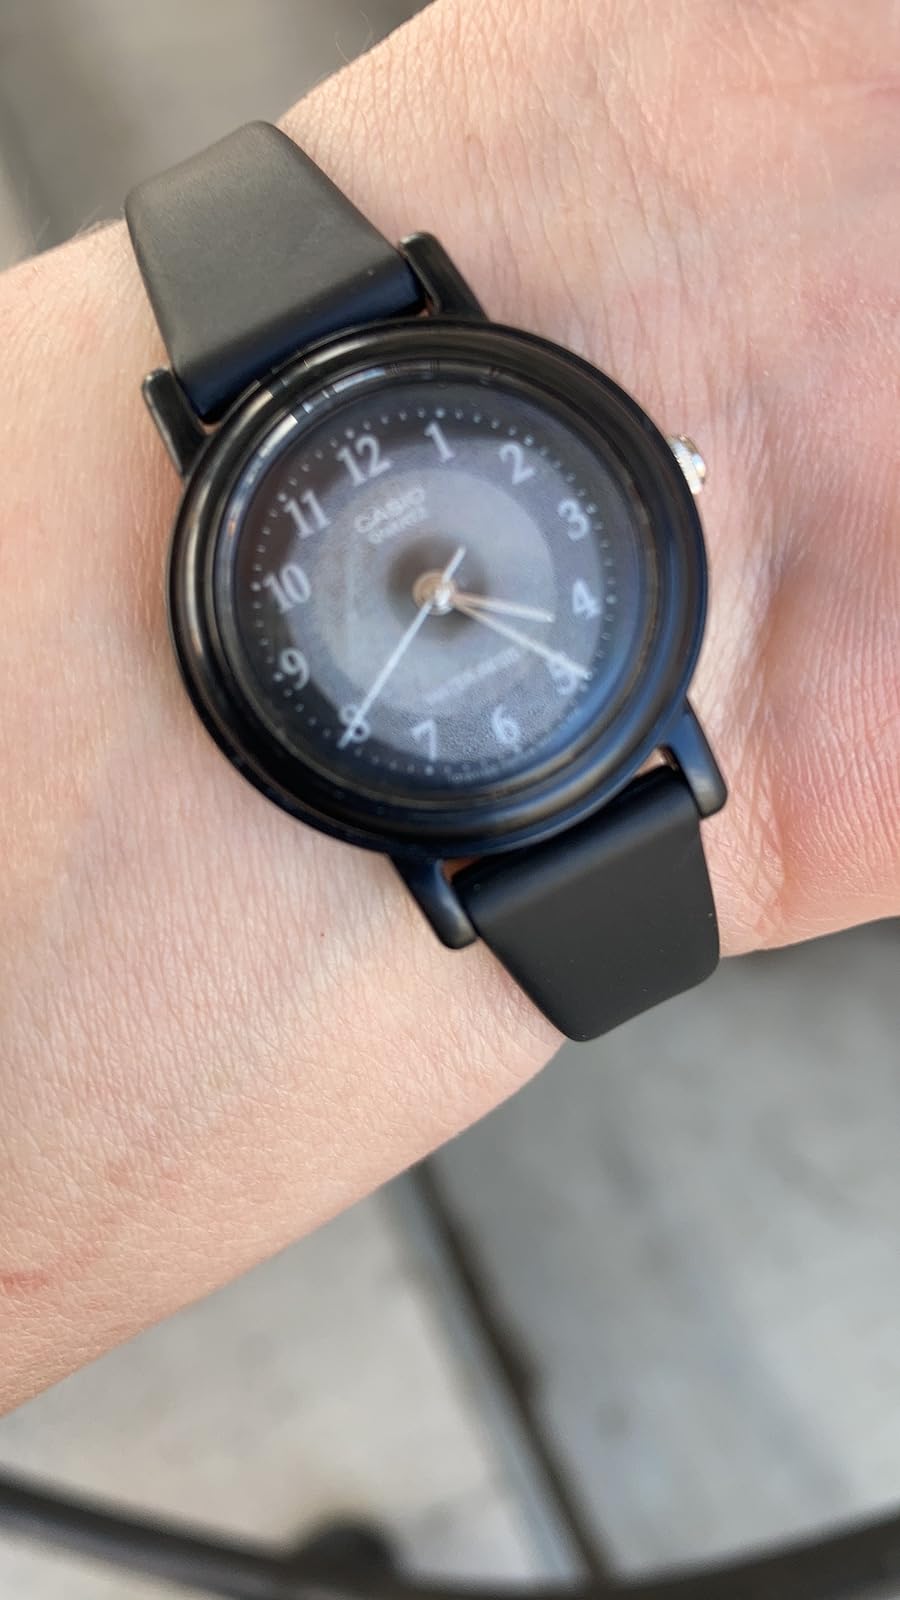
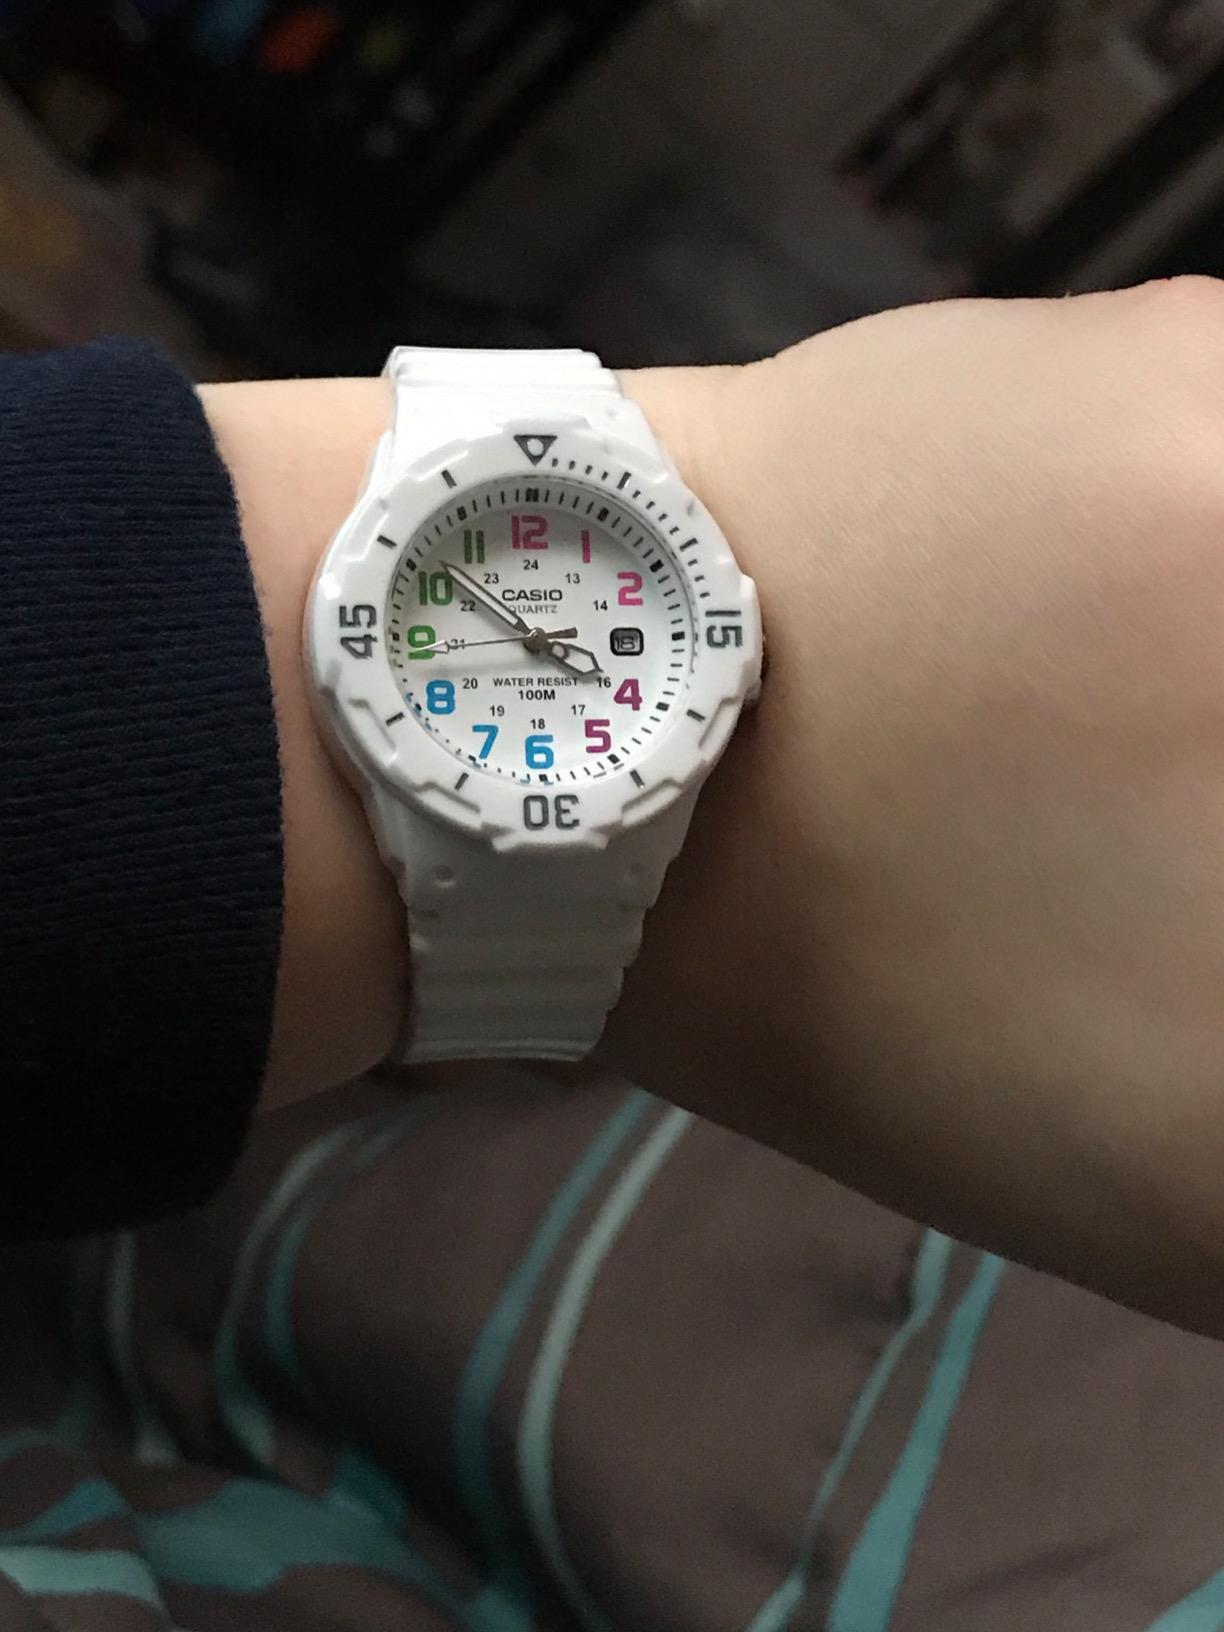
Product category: accessories_watch
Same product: no